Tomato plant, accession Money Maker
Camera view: bottom (45 deg); turntable rotation: 30 degrees
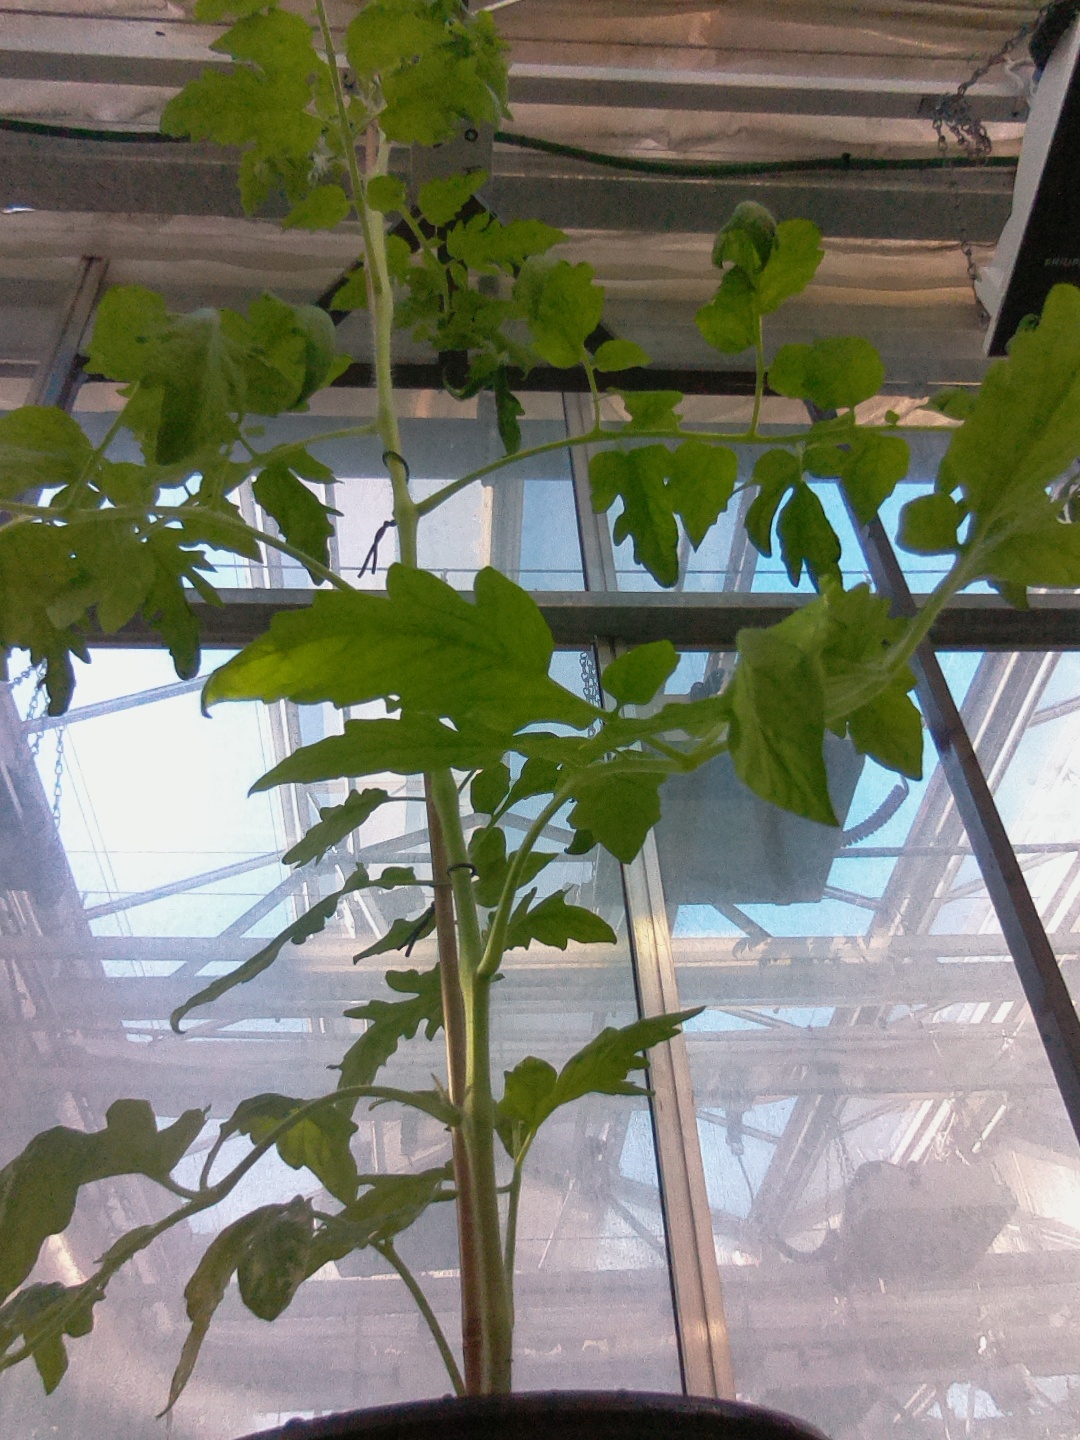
BBCH growth stage 60: First flowers open